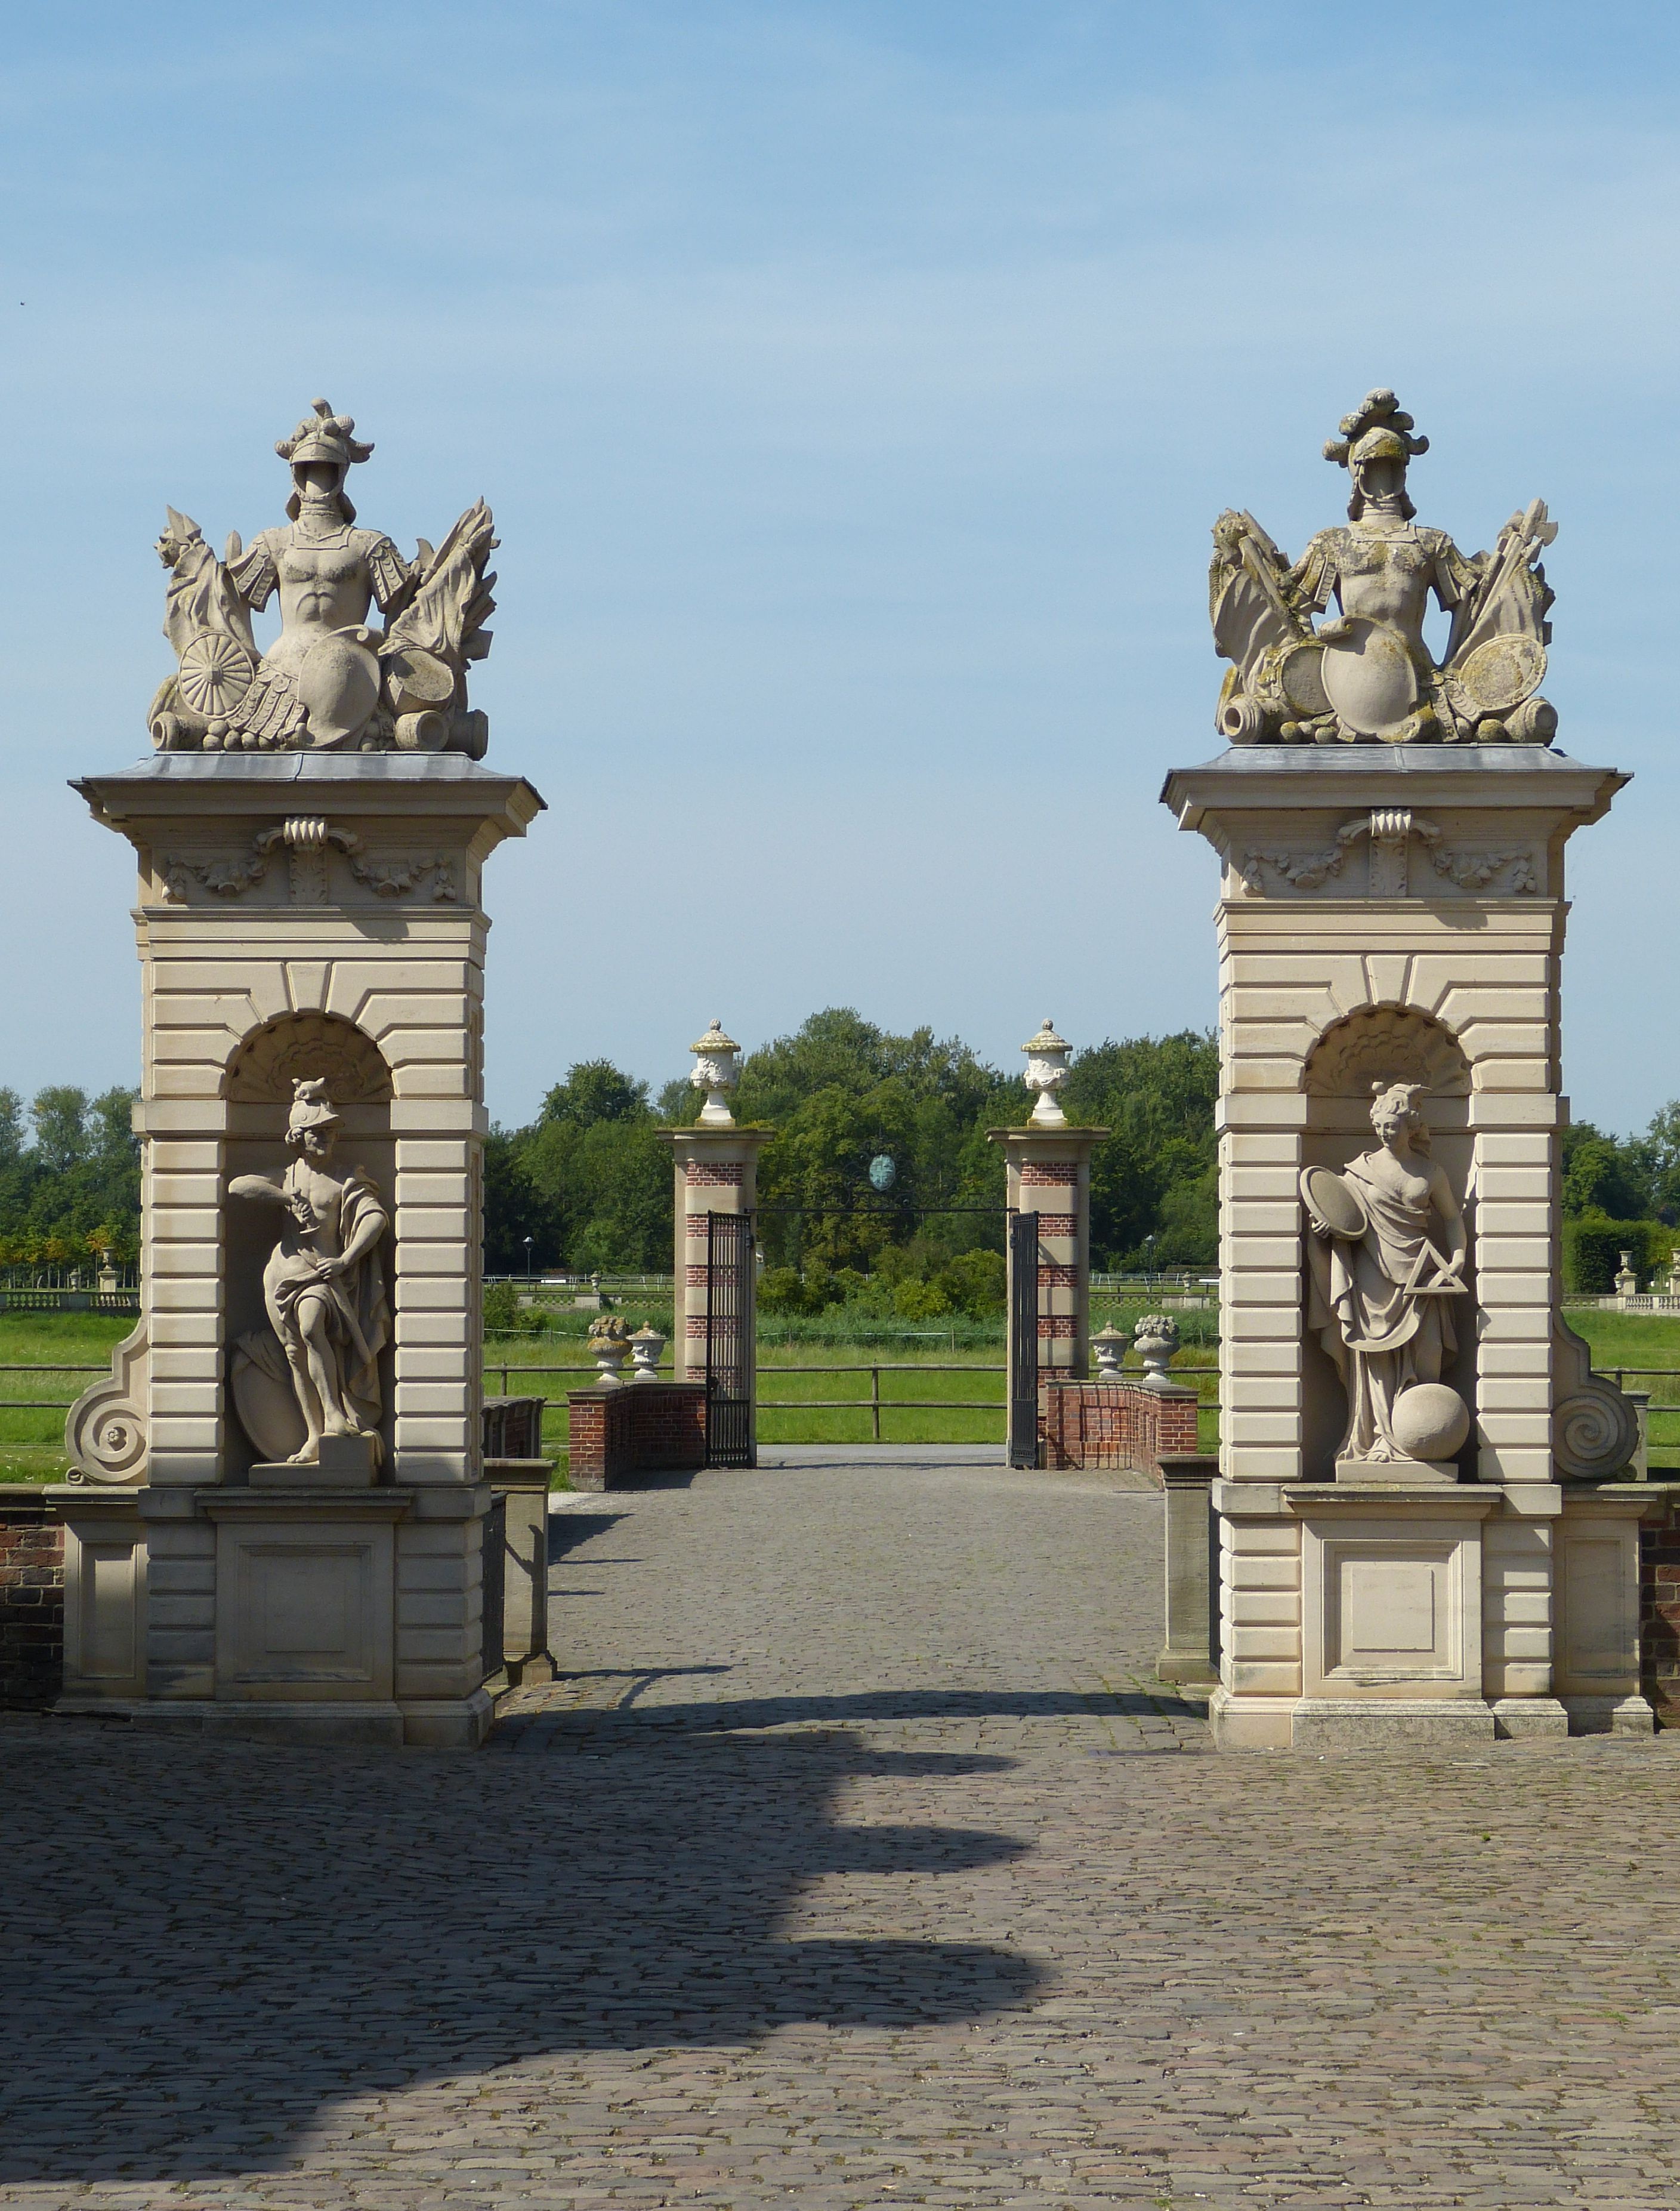
structure, bridge, building, palace, monument, statue, arch, park, castle, landmark, garden, goal, sculpture, memorial, input, historically, baroque, m nsterland, moated castle, north churches, ancient history